Alan fitz Flaad

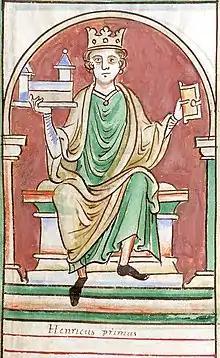
Miniature from illuminated Chronicle of Matthew Paris, showing Henry enthroned and symbolically holding a church. Alan fitz Flaad's business at court seems invariably to have involved donations to the church.

Alan appeared in Henry I's company at least as early as September 1101, probably at a court held in Windsor Castle, when he witnessed important grants to Norwich Cathedral, confirming its foundation and various endowments. Next, he appeared with the king at Canterbury in 1103, where he witnessed the grant of a market to the nuns of Malling Abbey and land acquisitions by Rochester Cathedral, then in the process of rebuilding.